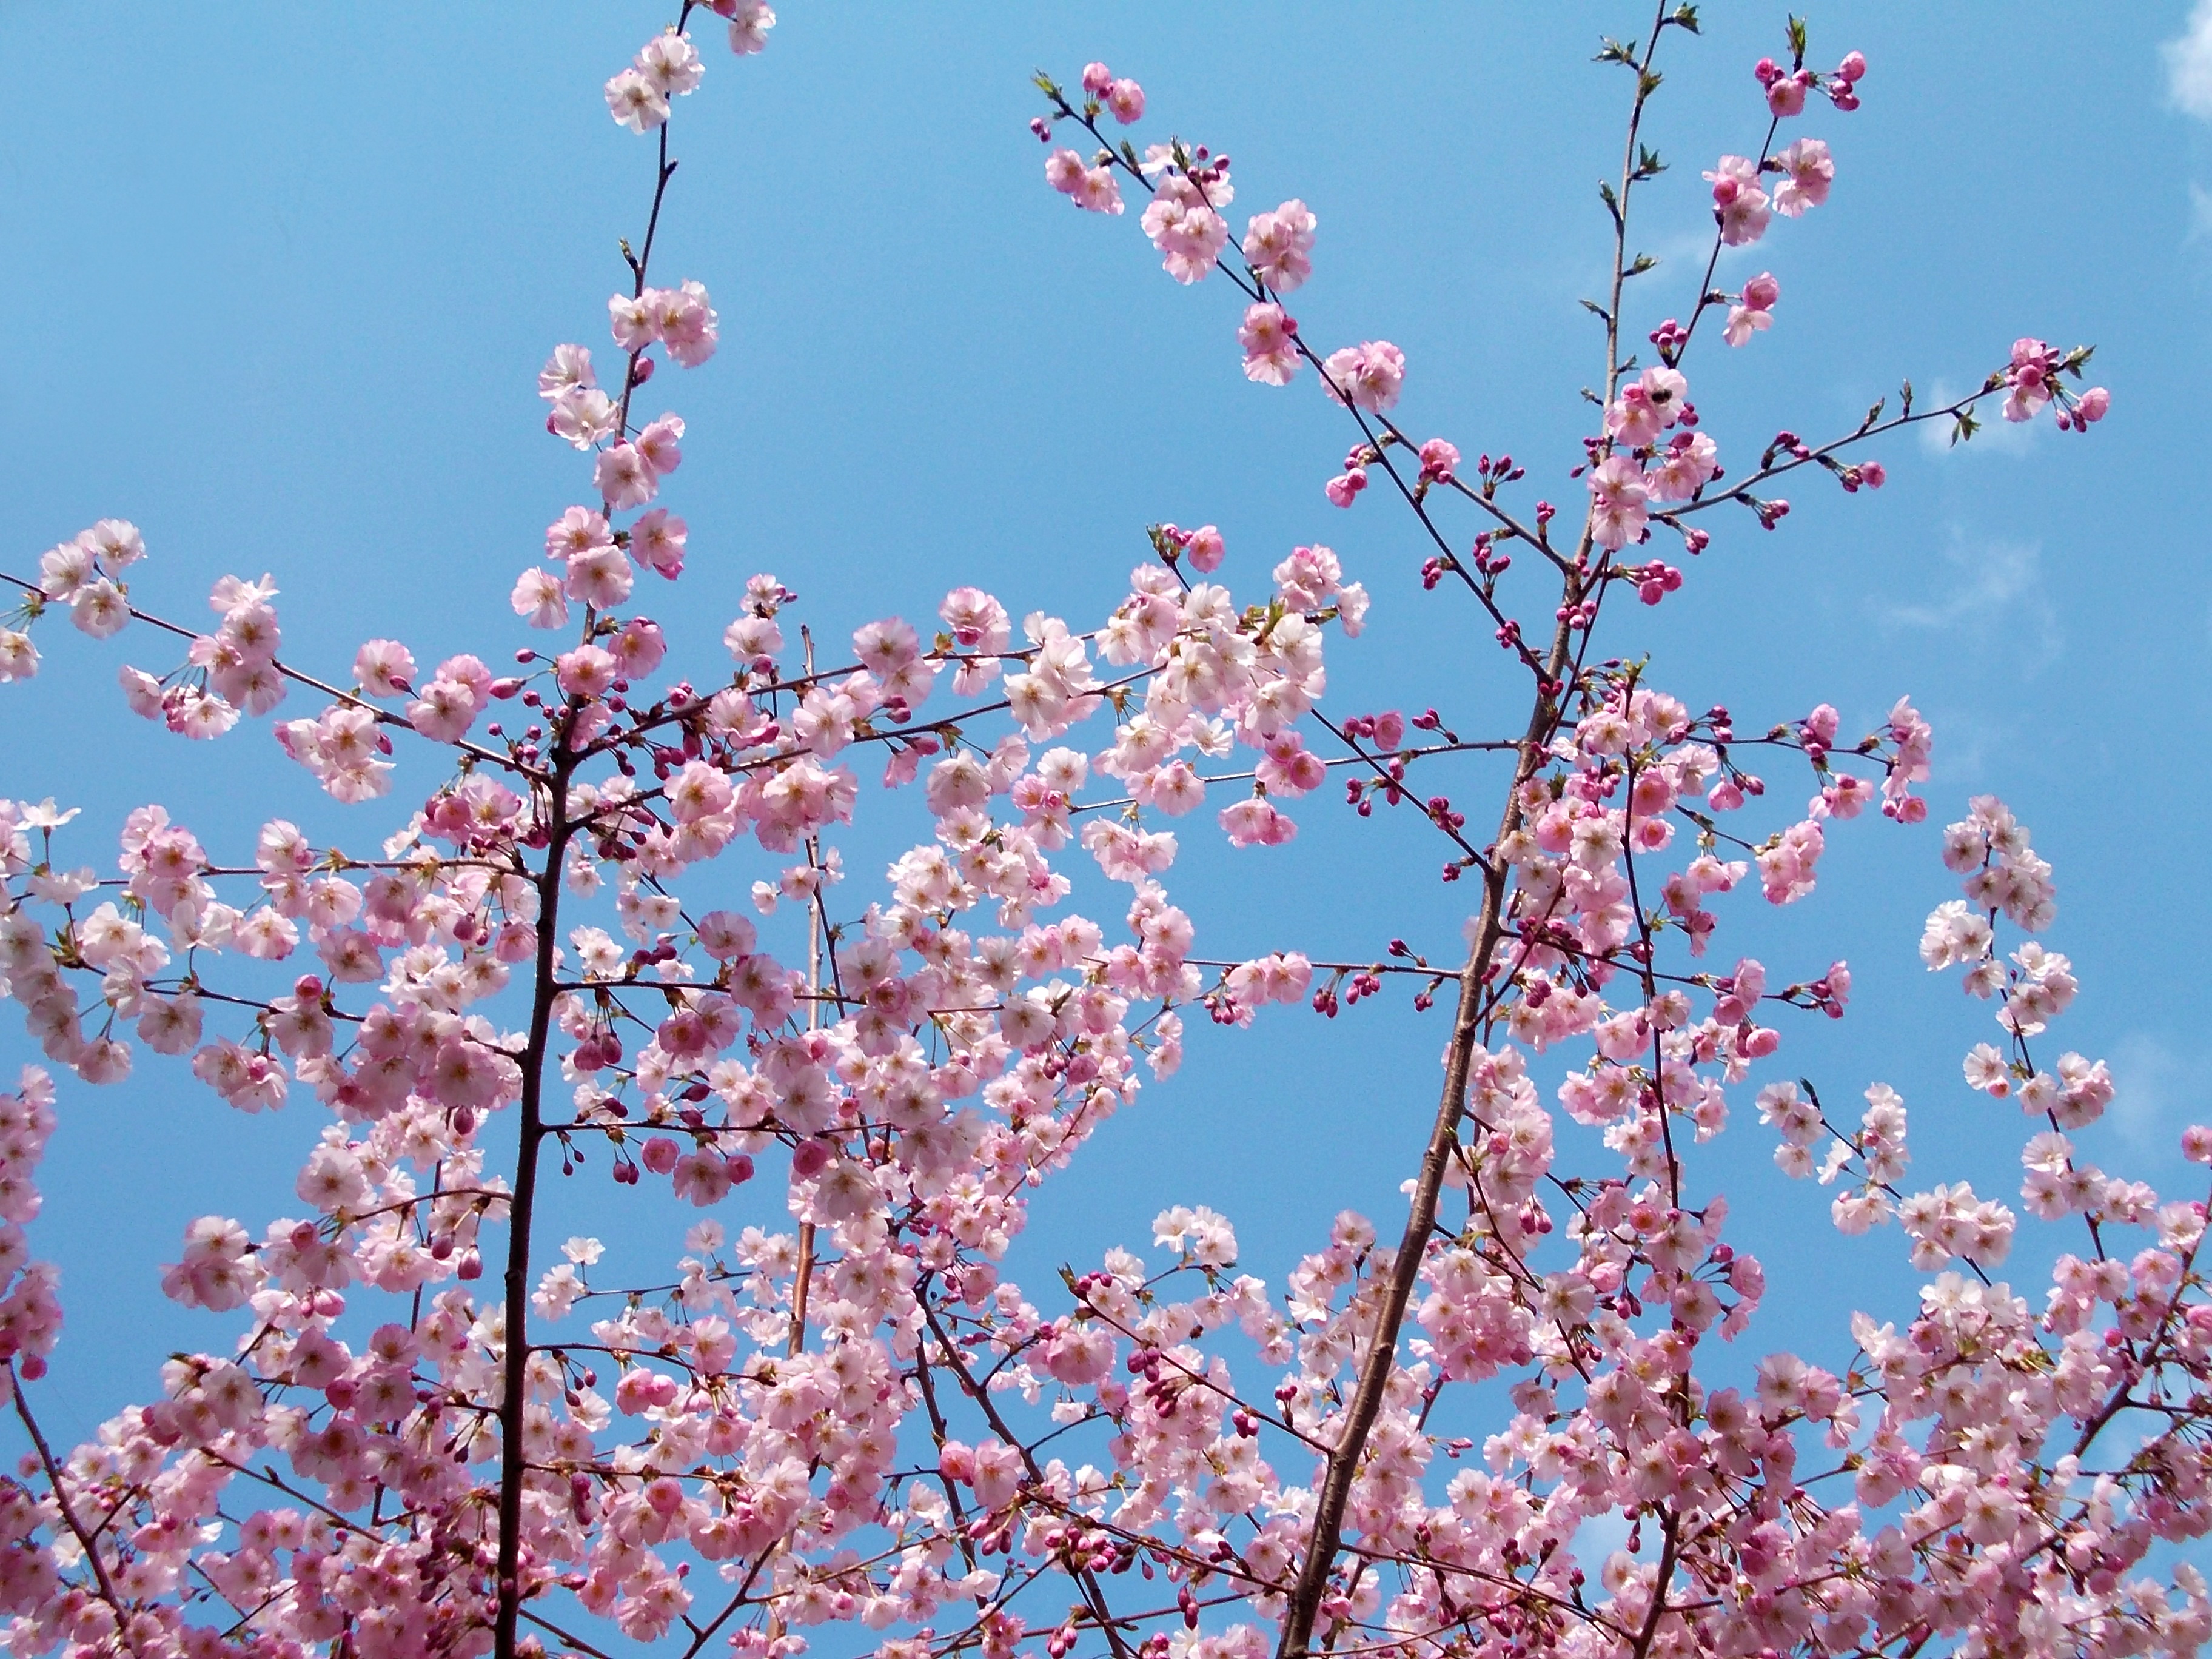
landscape, tree, nature, branch, blossom, plant, sky, flower, petal, spring, produce, macro, garden, flora, cherry blossom, flowers, turkey, beauty, spring flowers, pink flower, flowering plant, green field, day light